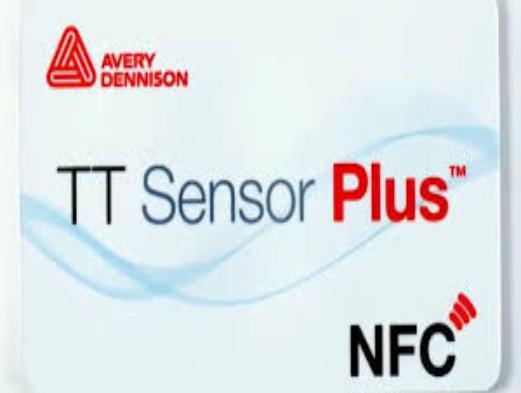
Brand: avery dennison-1
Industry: Others